Tellement proches

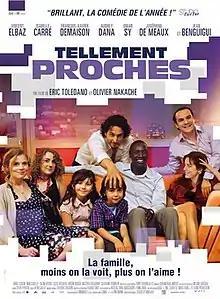
Theatrical release poster

Tellement proches is a 2009 French film directed by Éric Toledano and Olivier Nakache, starring Vincent Elbaz, Isabelle Carré, François-Xavier Demaison, Audrey Dana, Omar Sy, and Joséphine de Meaux.